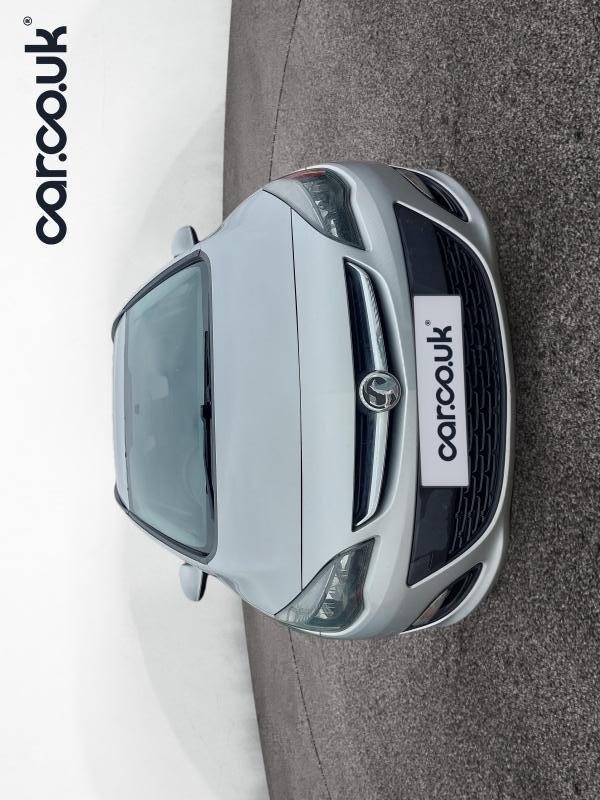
Aucun dommage détecté.
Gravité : aucun